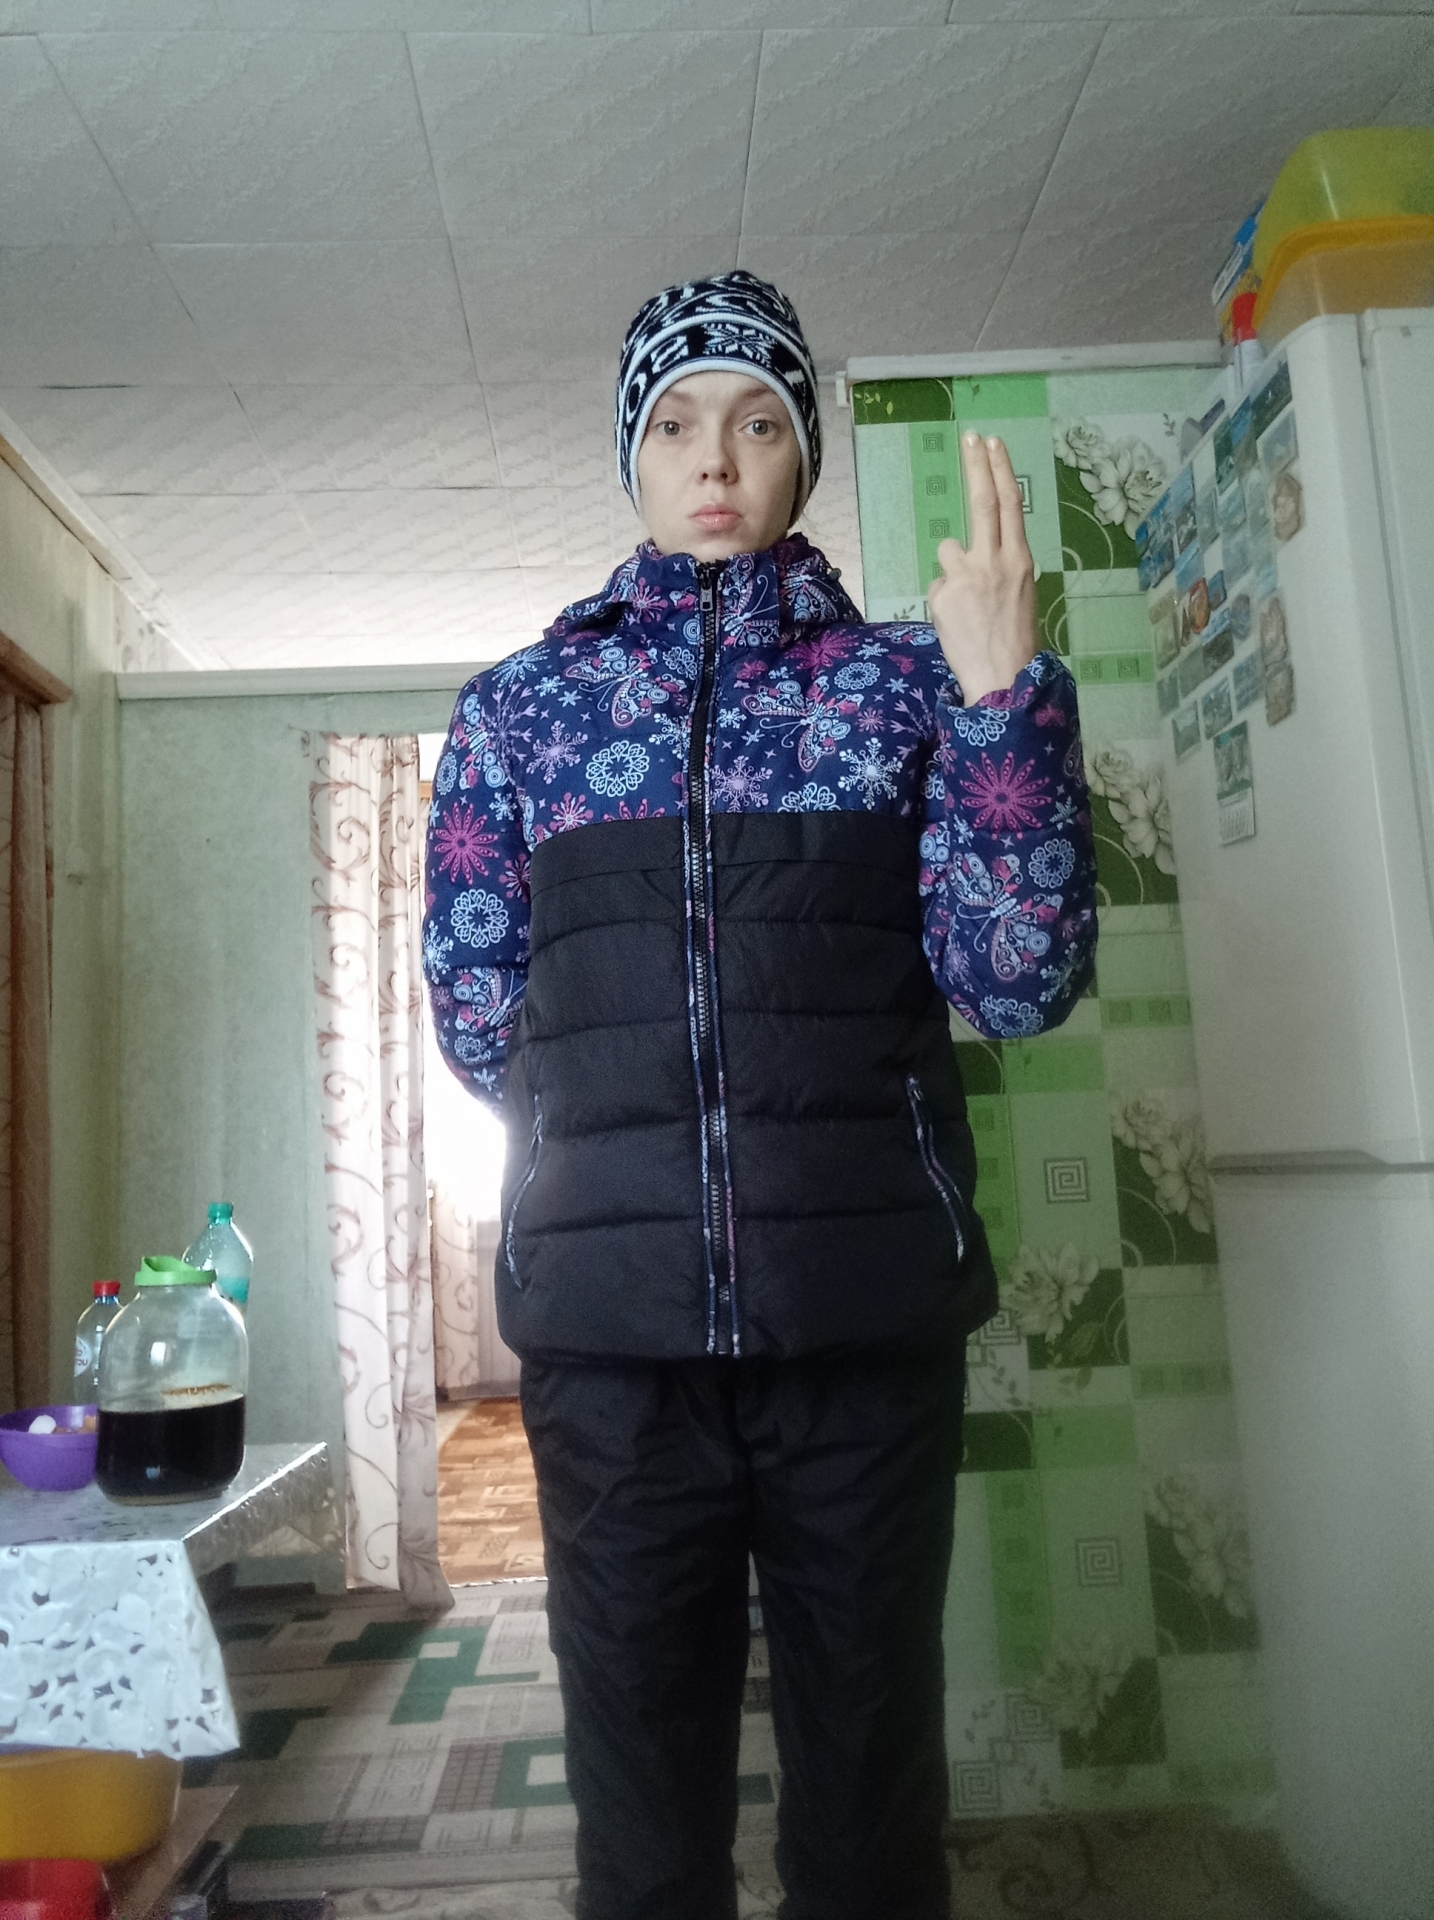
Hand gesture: two_up_inverted